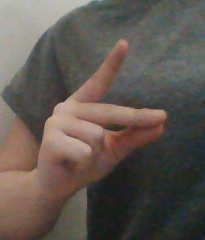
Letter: ta